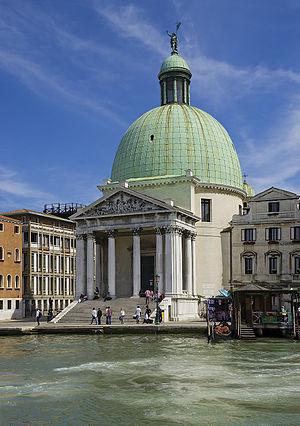
Santa Croce est un des six sestieri de Venise.
Cet article recense les églises de Venise, en Italie.
L'église San Simeon Piccolo ou Santi Simone e Giuda Apostoli est une église catholique de Venise, en Italie.